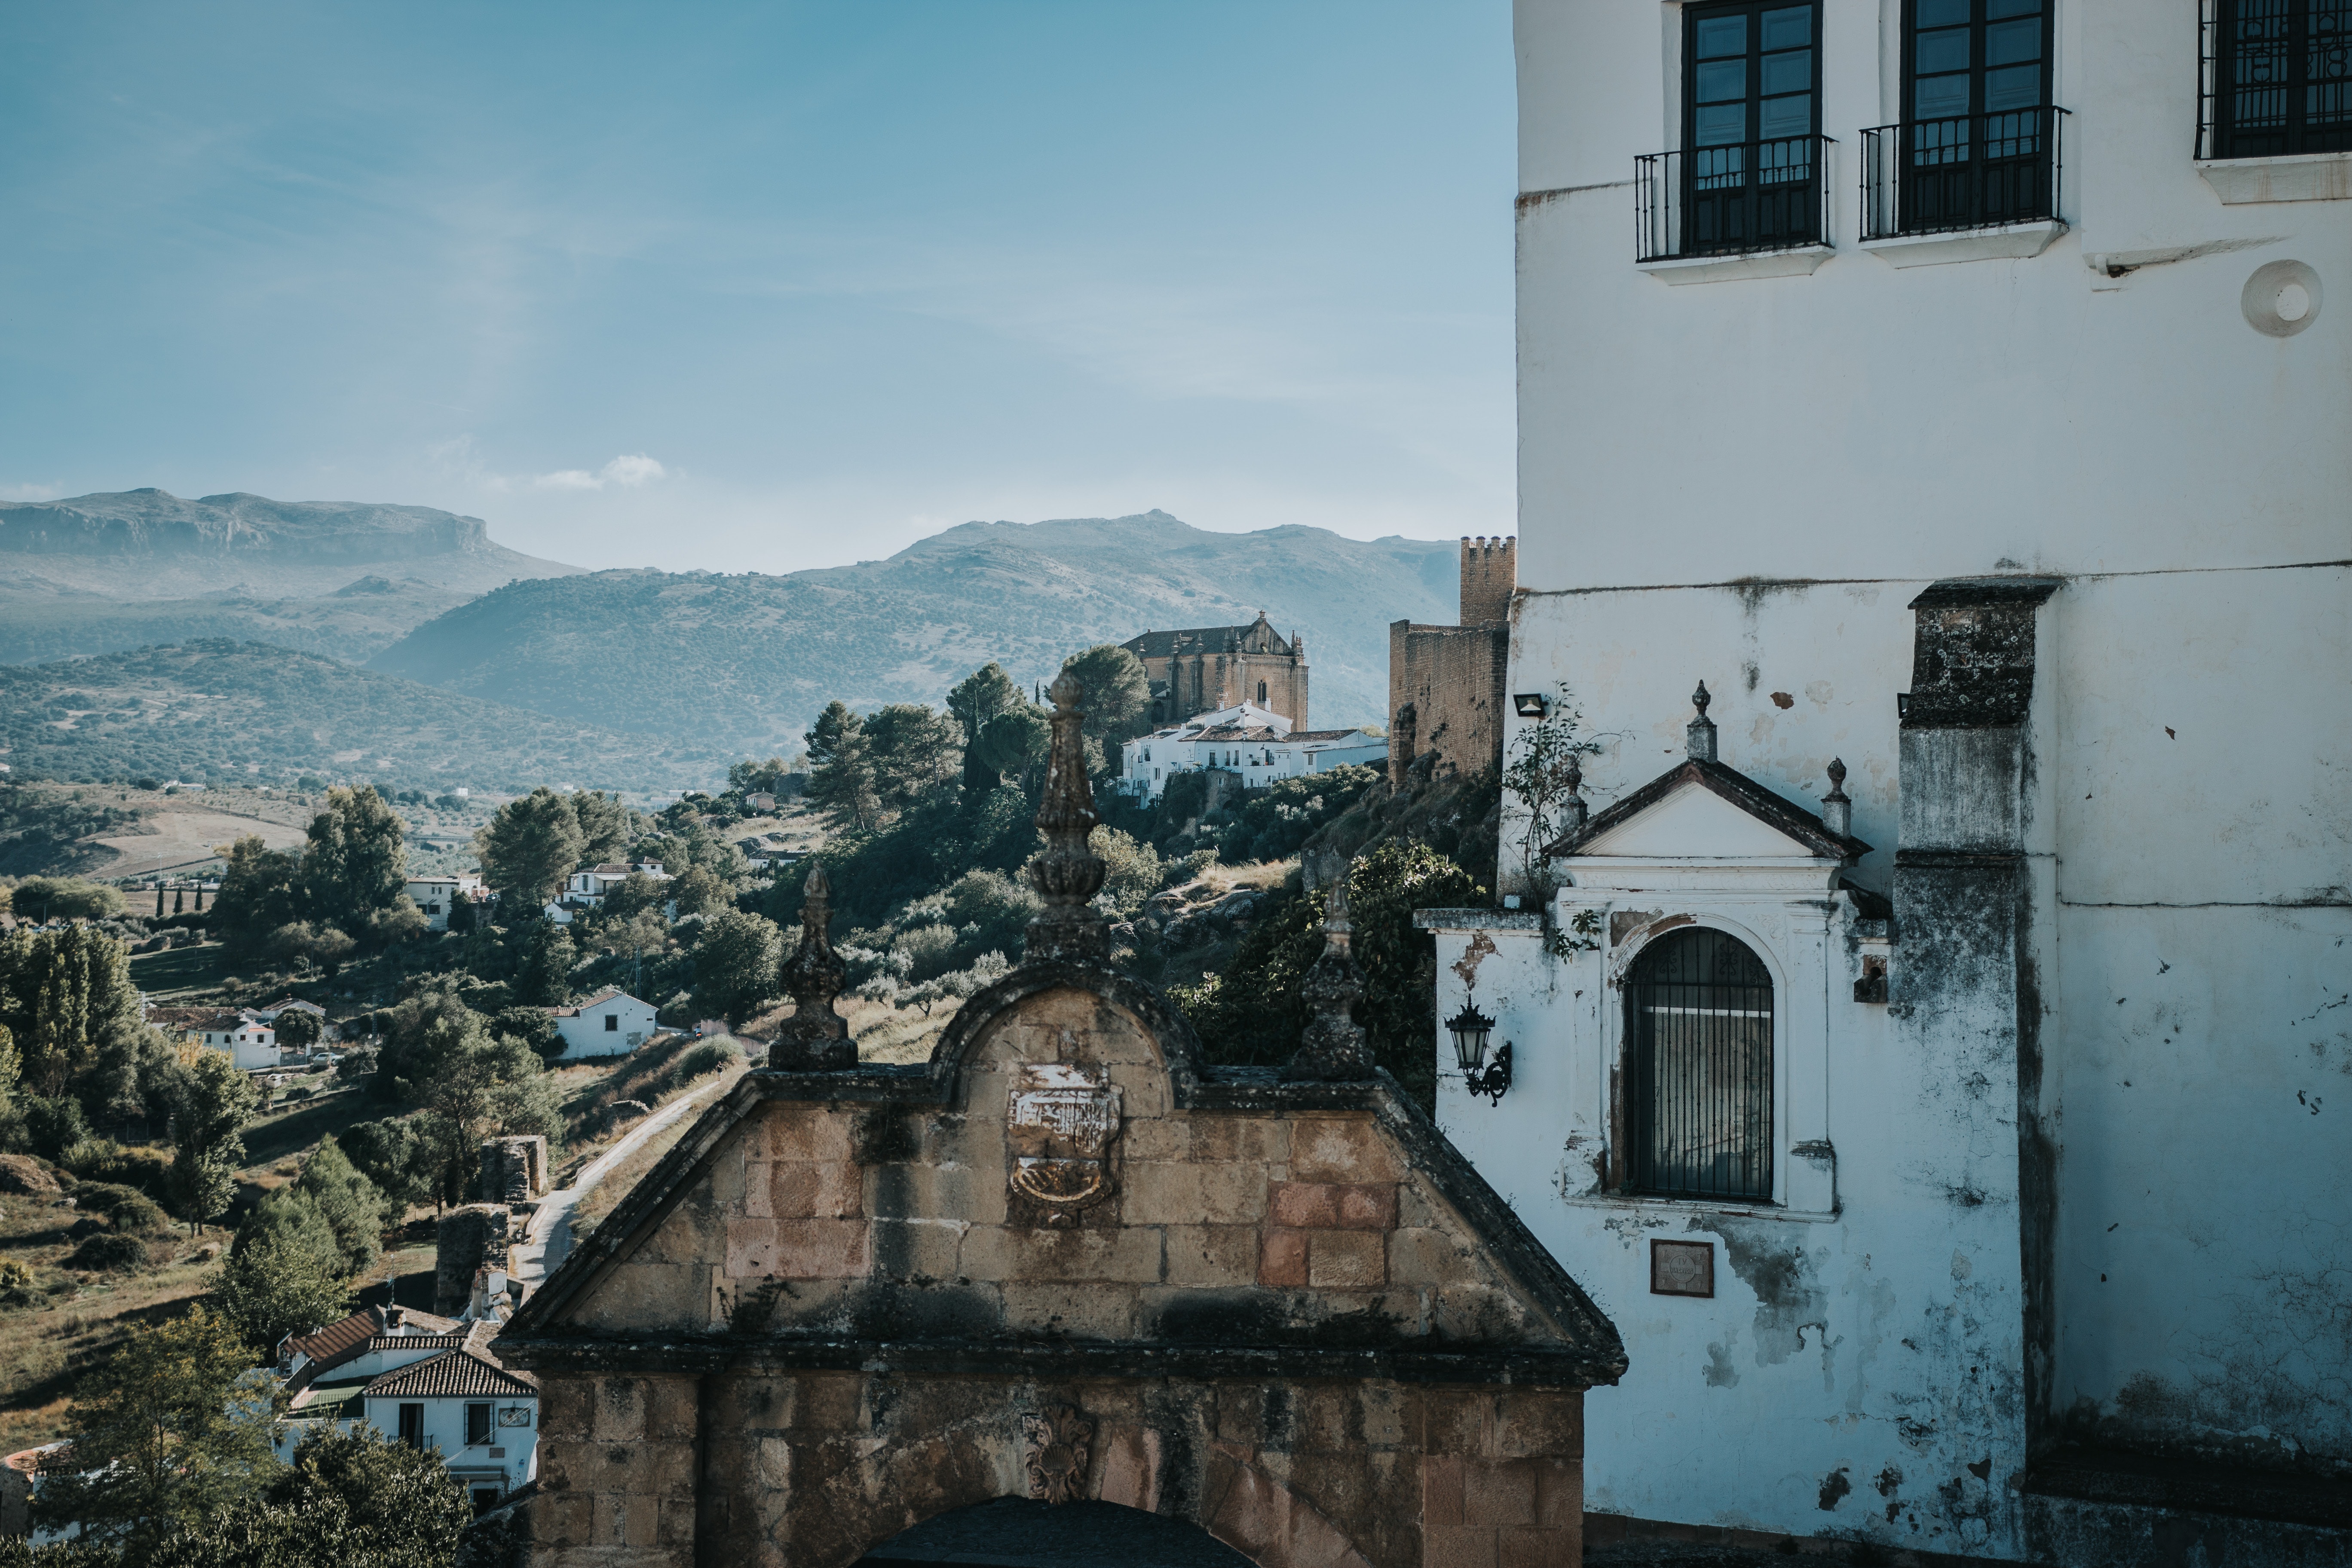
sky, town, architecture, wall, roof, building, house, city, tree, window, mountain, village, vacation, facade, history, tourism, hill, street